Pannonian Steppe

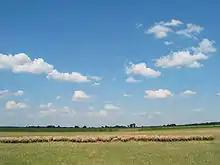
Hortobágy National Park

The Pannonian Steppe is a variety of grassland ecosystems found in modern-day Hungary, Romania and Slovakia. It forms the westernmost part of the Great Eurasian Steppe.